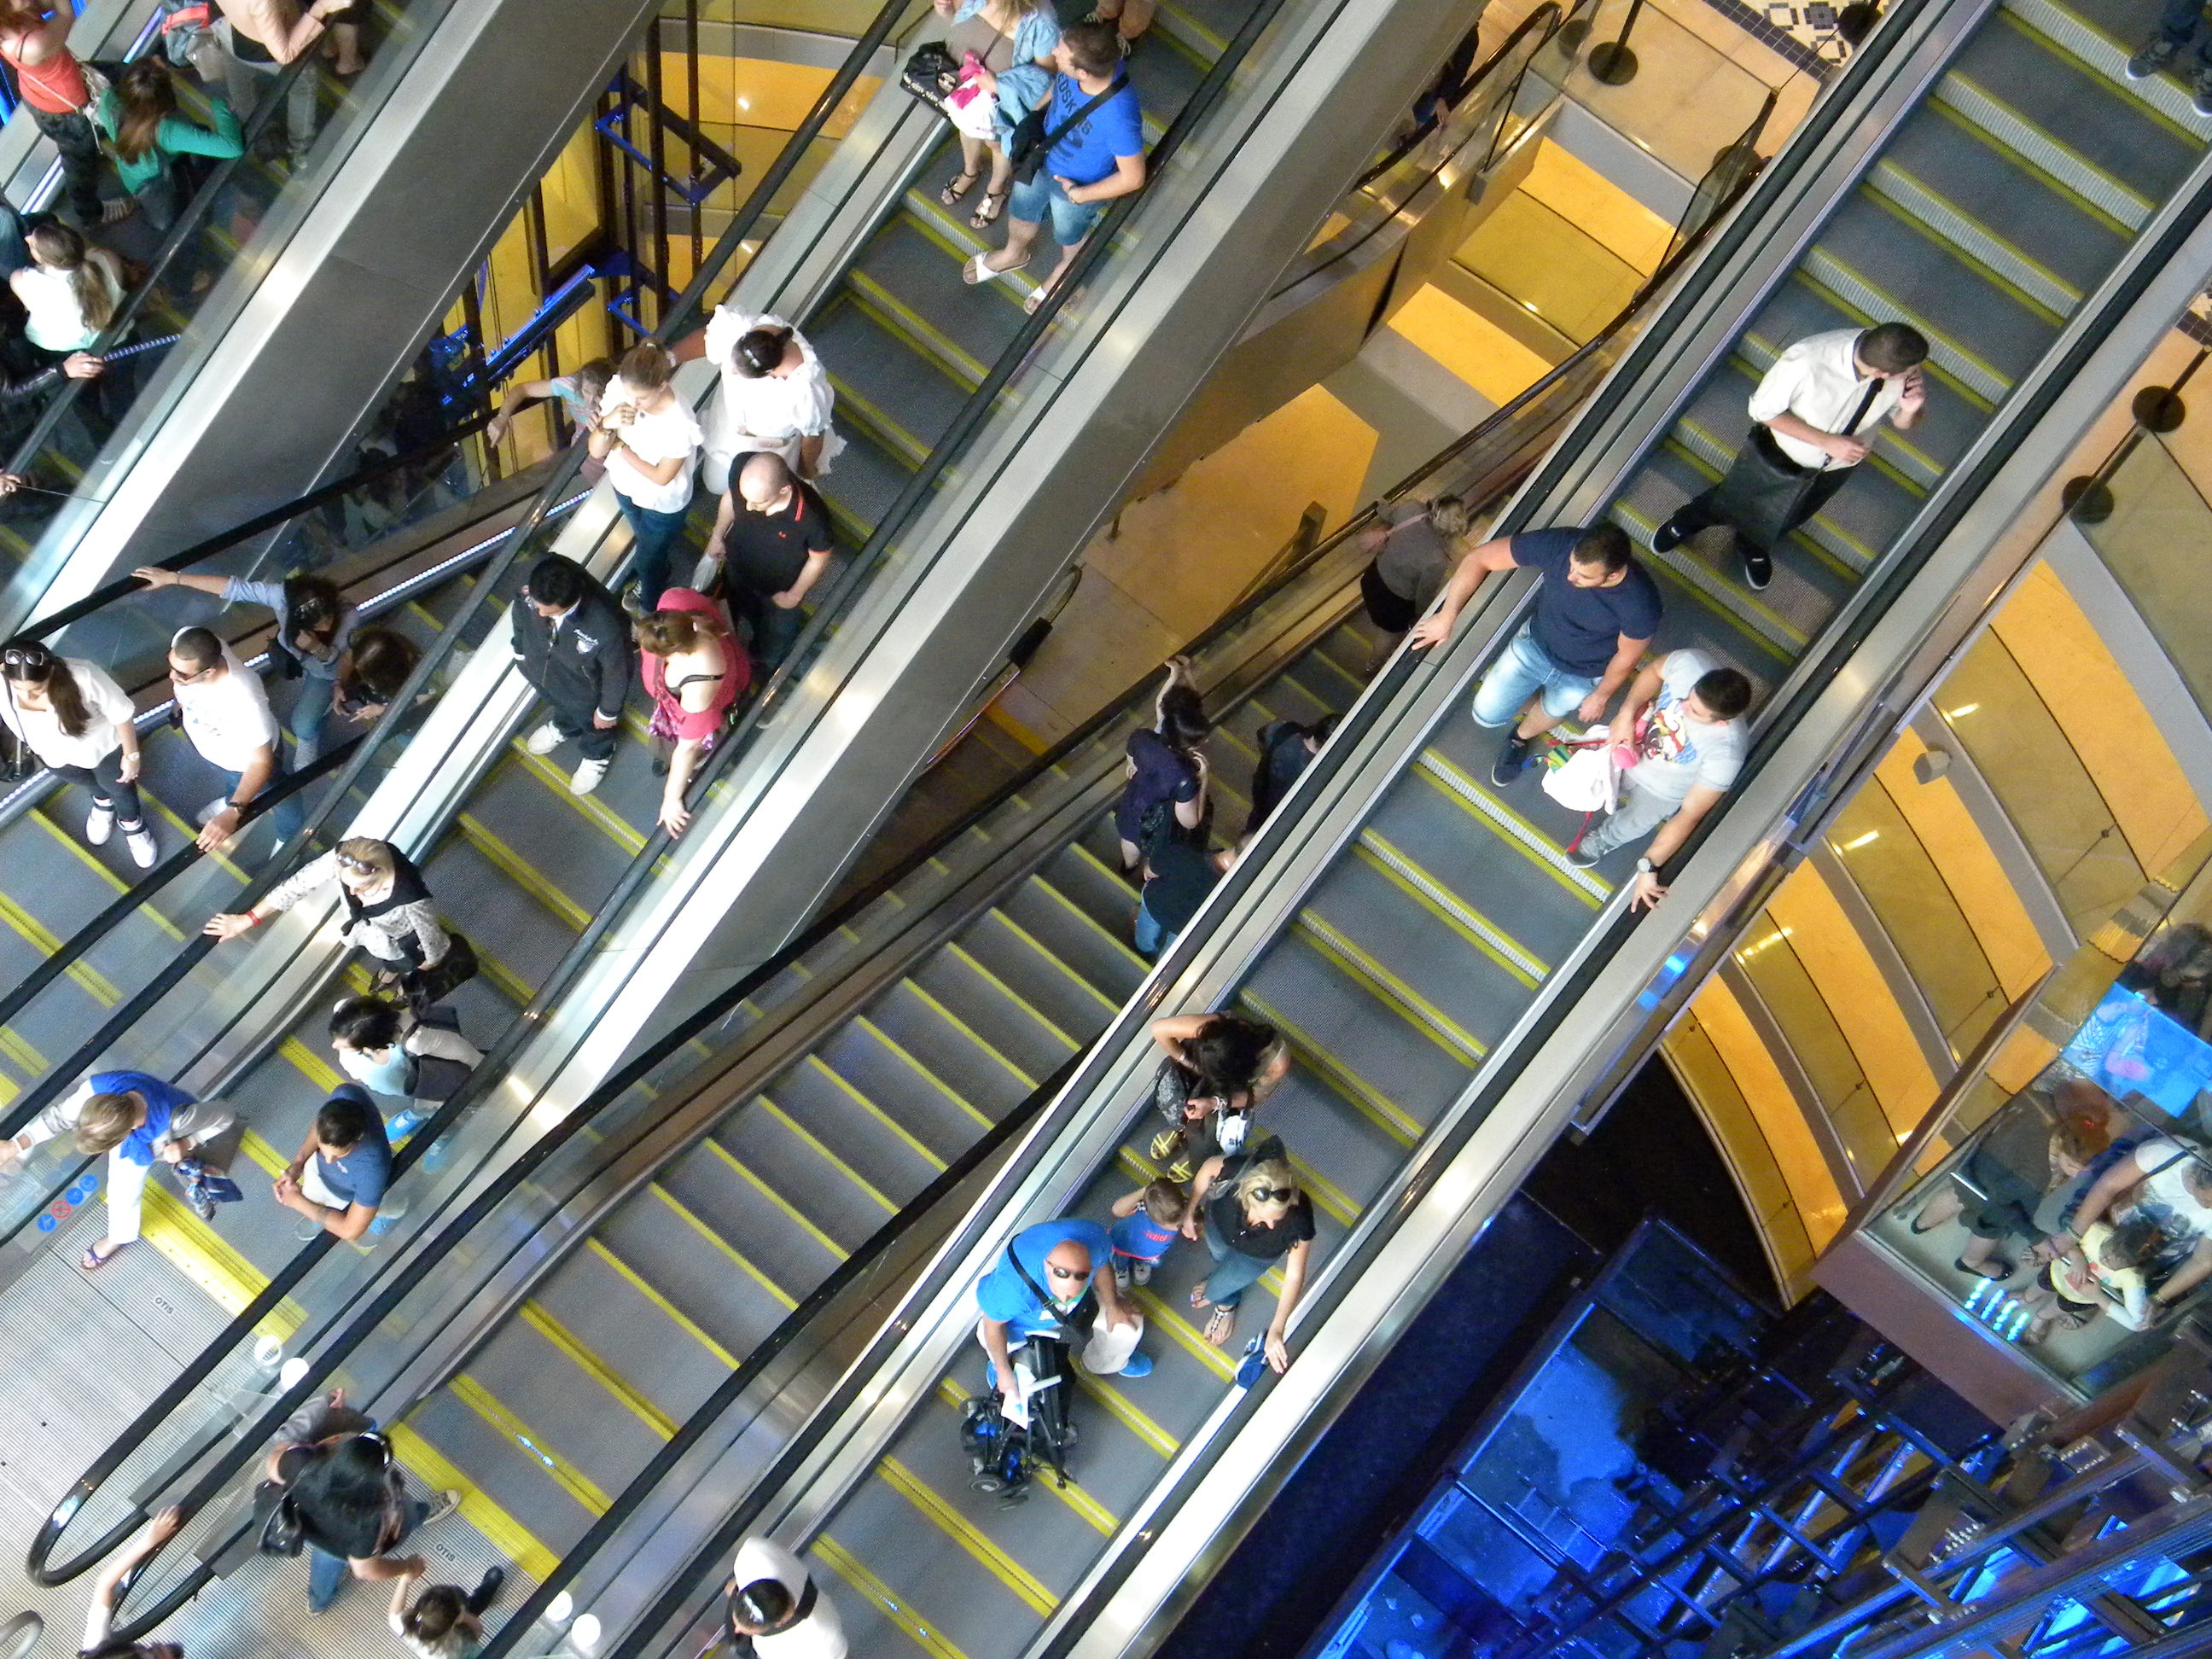
structure, escalator, shop, store, public transport, trade, marseille, shopping centre, retail, shopping mall, terrasses du port, balances